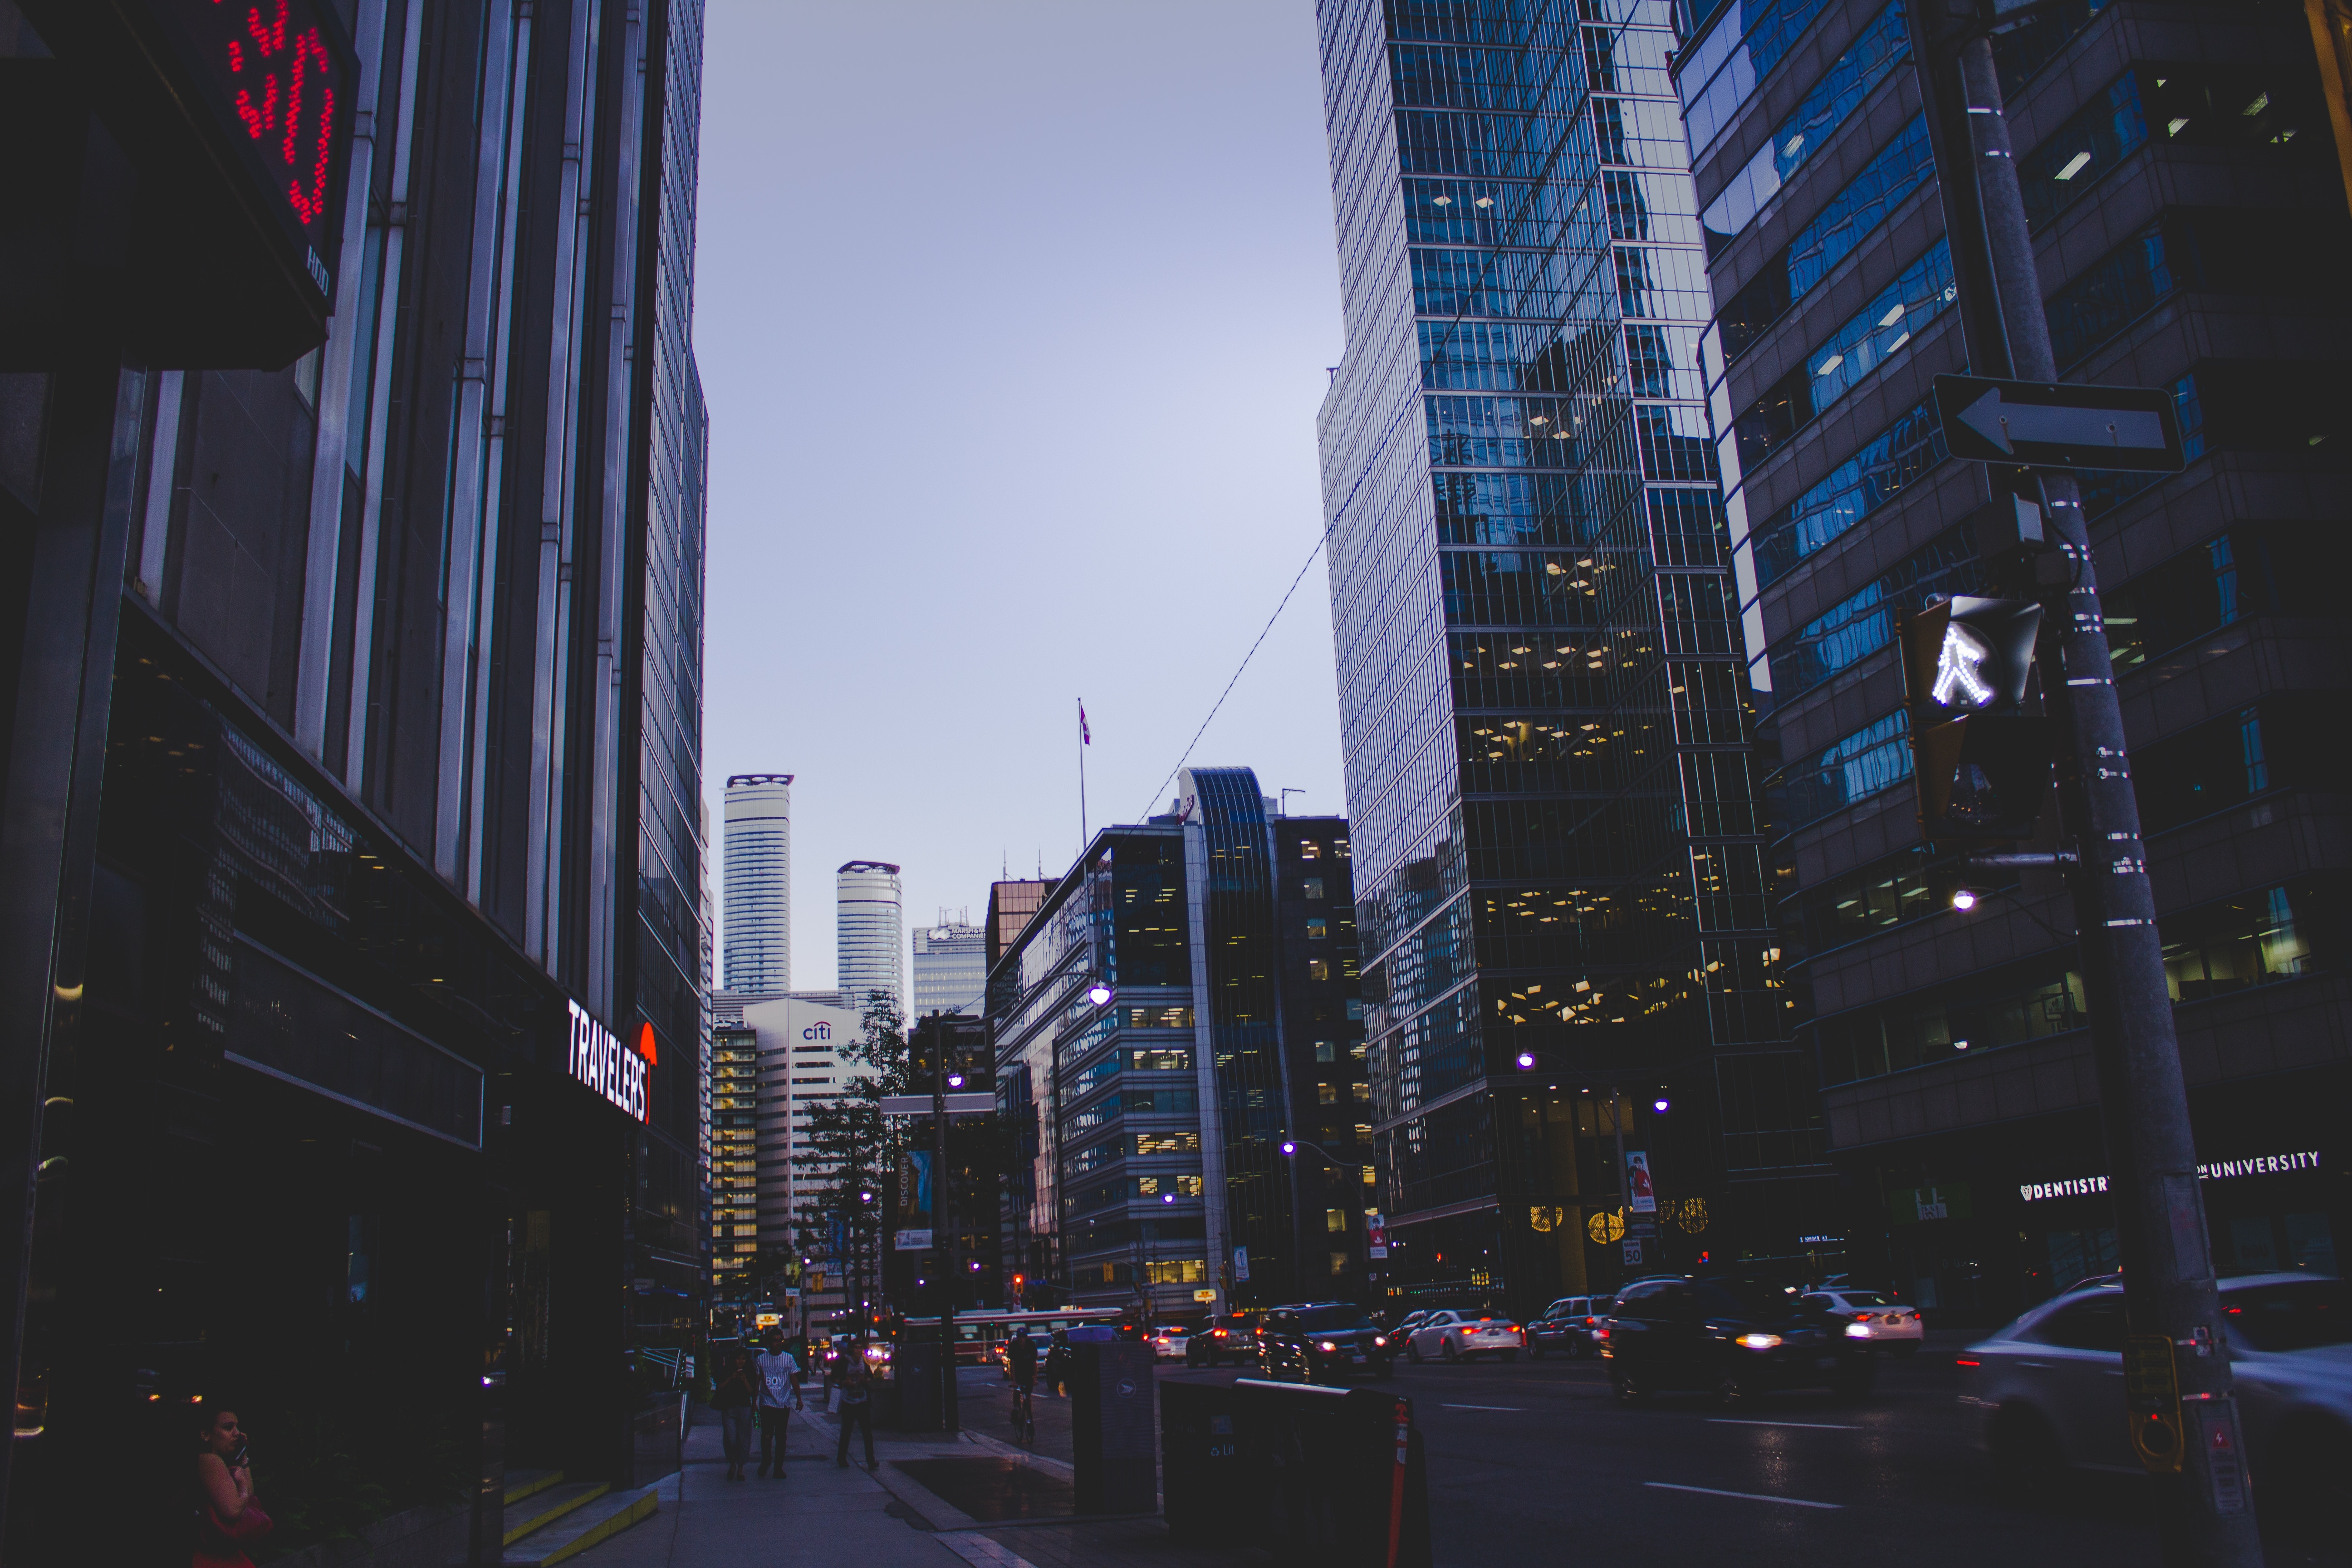
skyline, street, night, city, skyscraper, cityscape, downtown, dusk, evening, reflection, tower block, metropolis, urban area, human settlement, metropolitan area